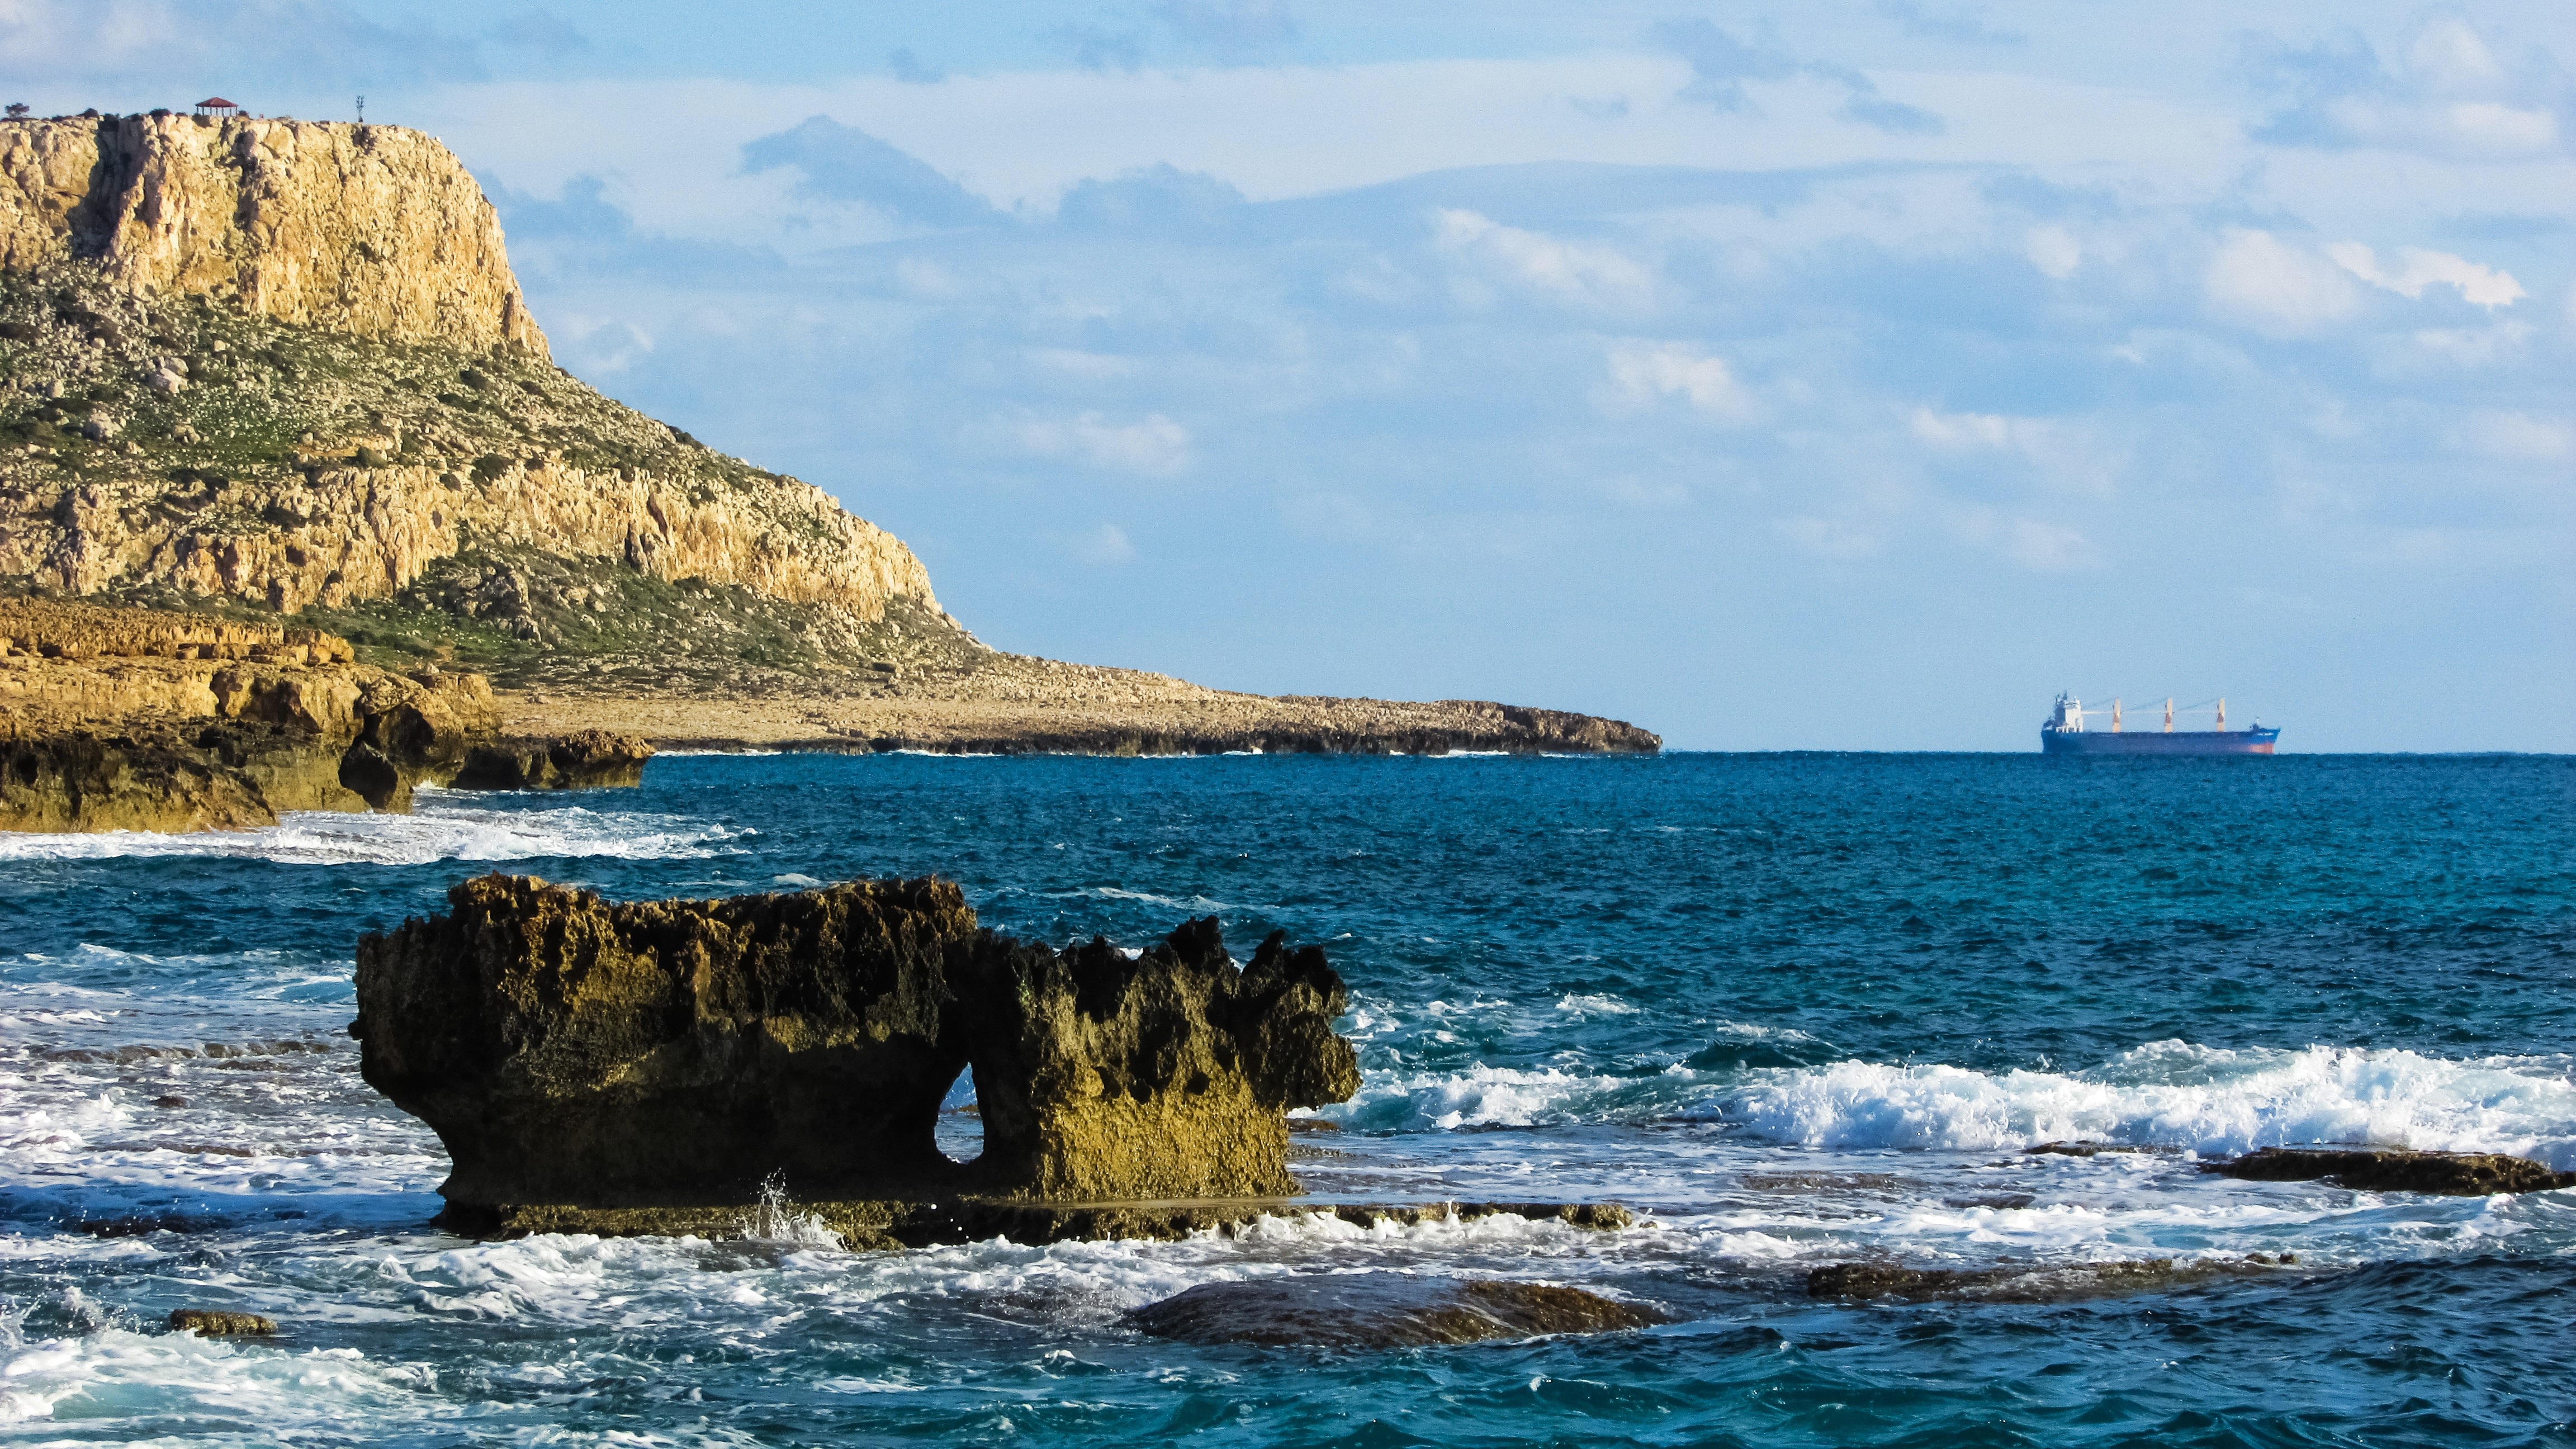
beach, sea, coast, water, rock, ocean, horizon, shore, wave, vacation, coastline, cliff, cove, bay, stack, terrain, body of water, cavo greko, cyprus, cape, islet, landform, wind wave